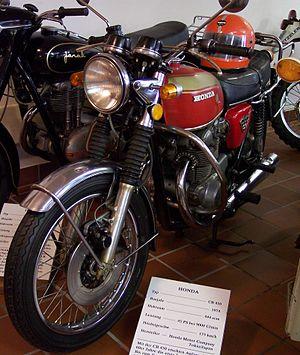
De nombreux modèles ont été construits dans la gamme Honda CB. Il s'agit de modèles routiers avec un moteur à quatre temps à vilebrequin transversal de un à quatre cylindres.